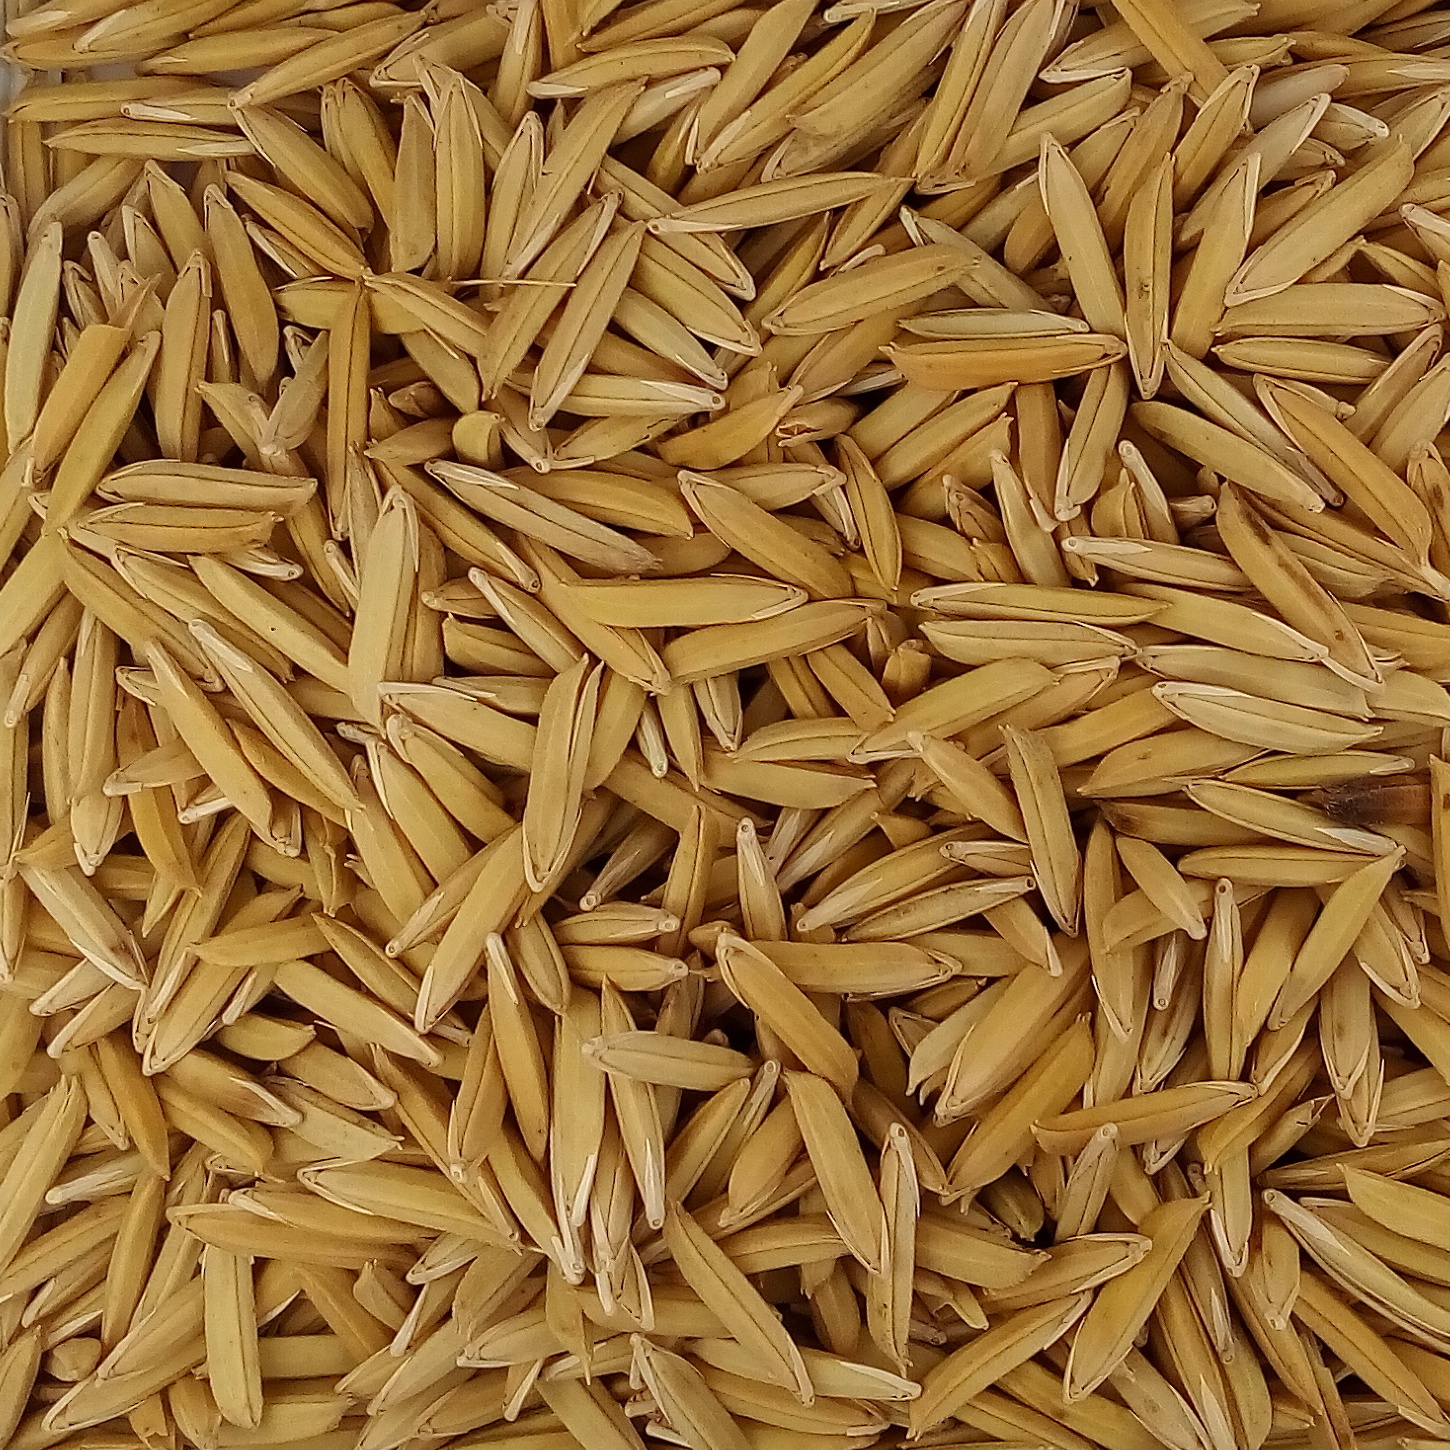
Rice seed variety: 1718